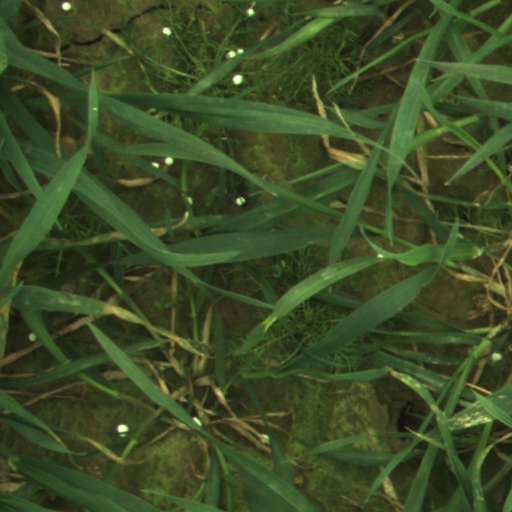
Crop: wheat